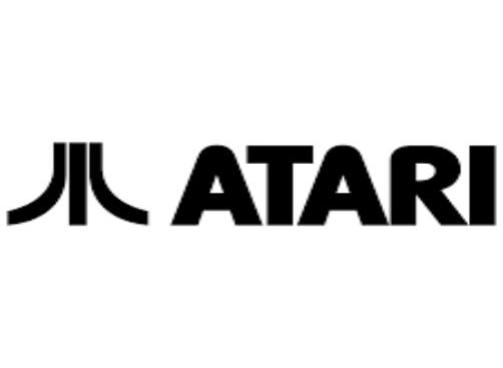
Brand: atari 2600-2
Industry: Clothes